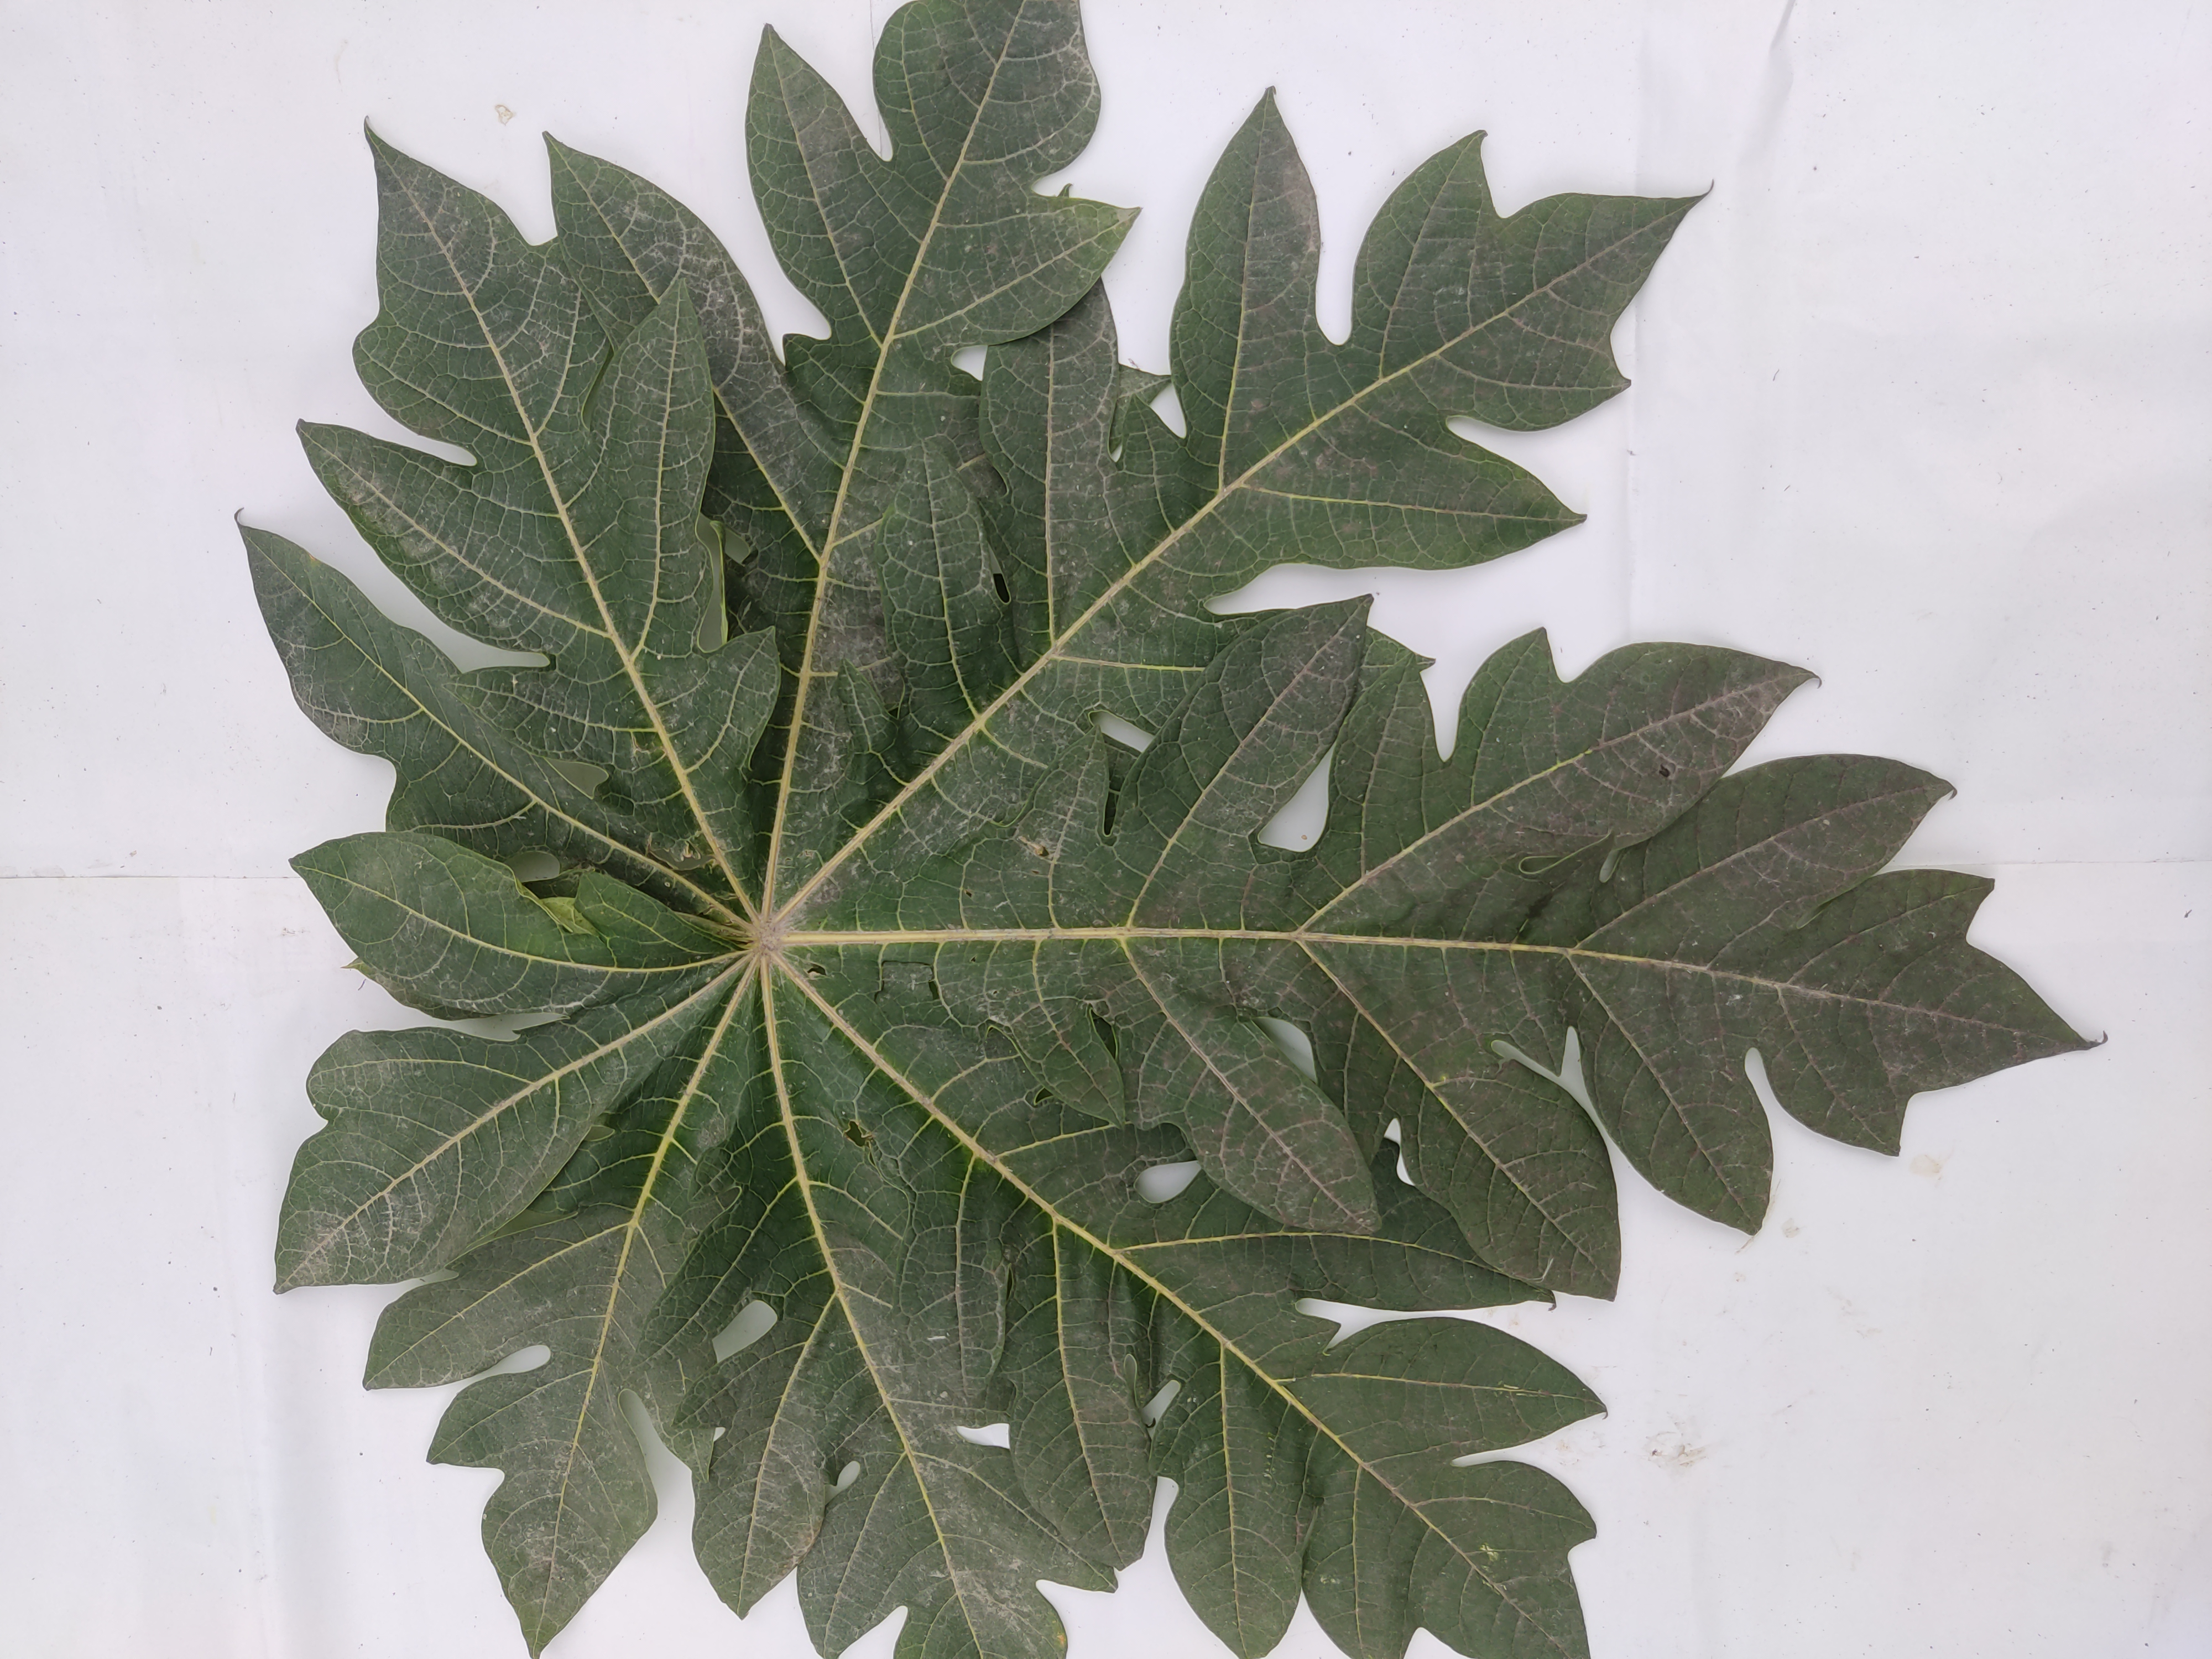
Label: Healthy Leaf